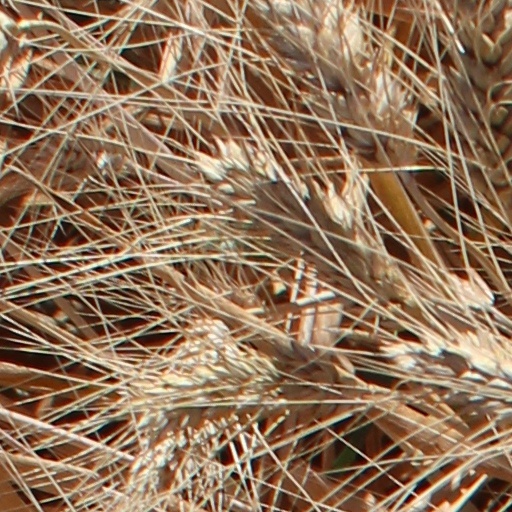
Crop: wheat